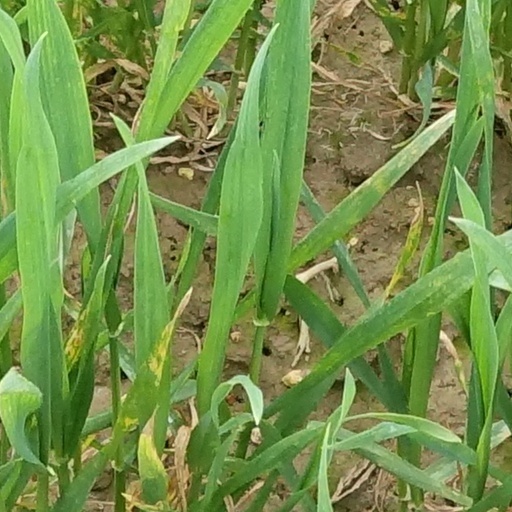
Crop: wheat